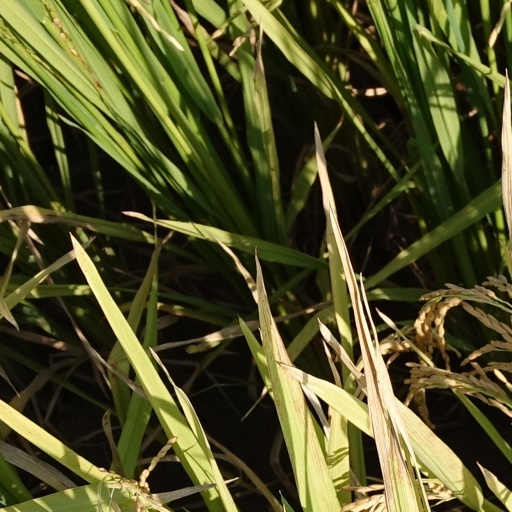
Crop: rice